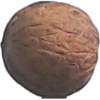
Label: Walnut 1